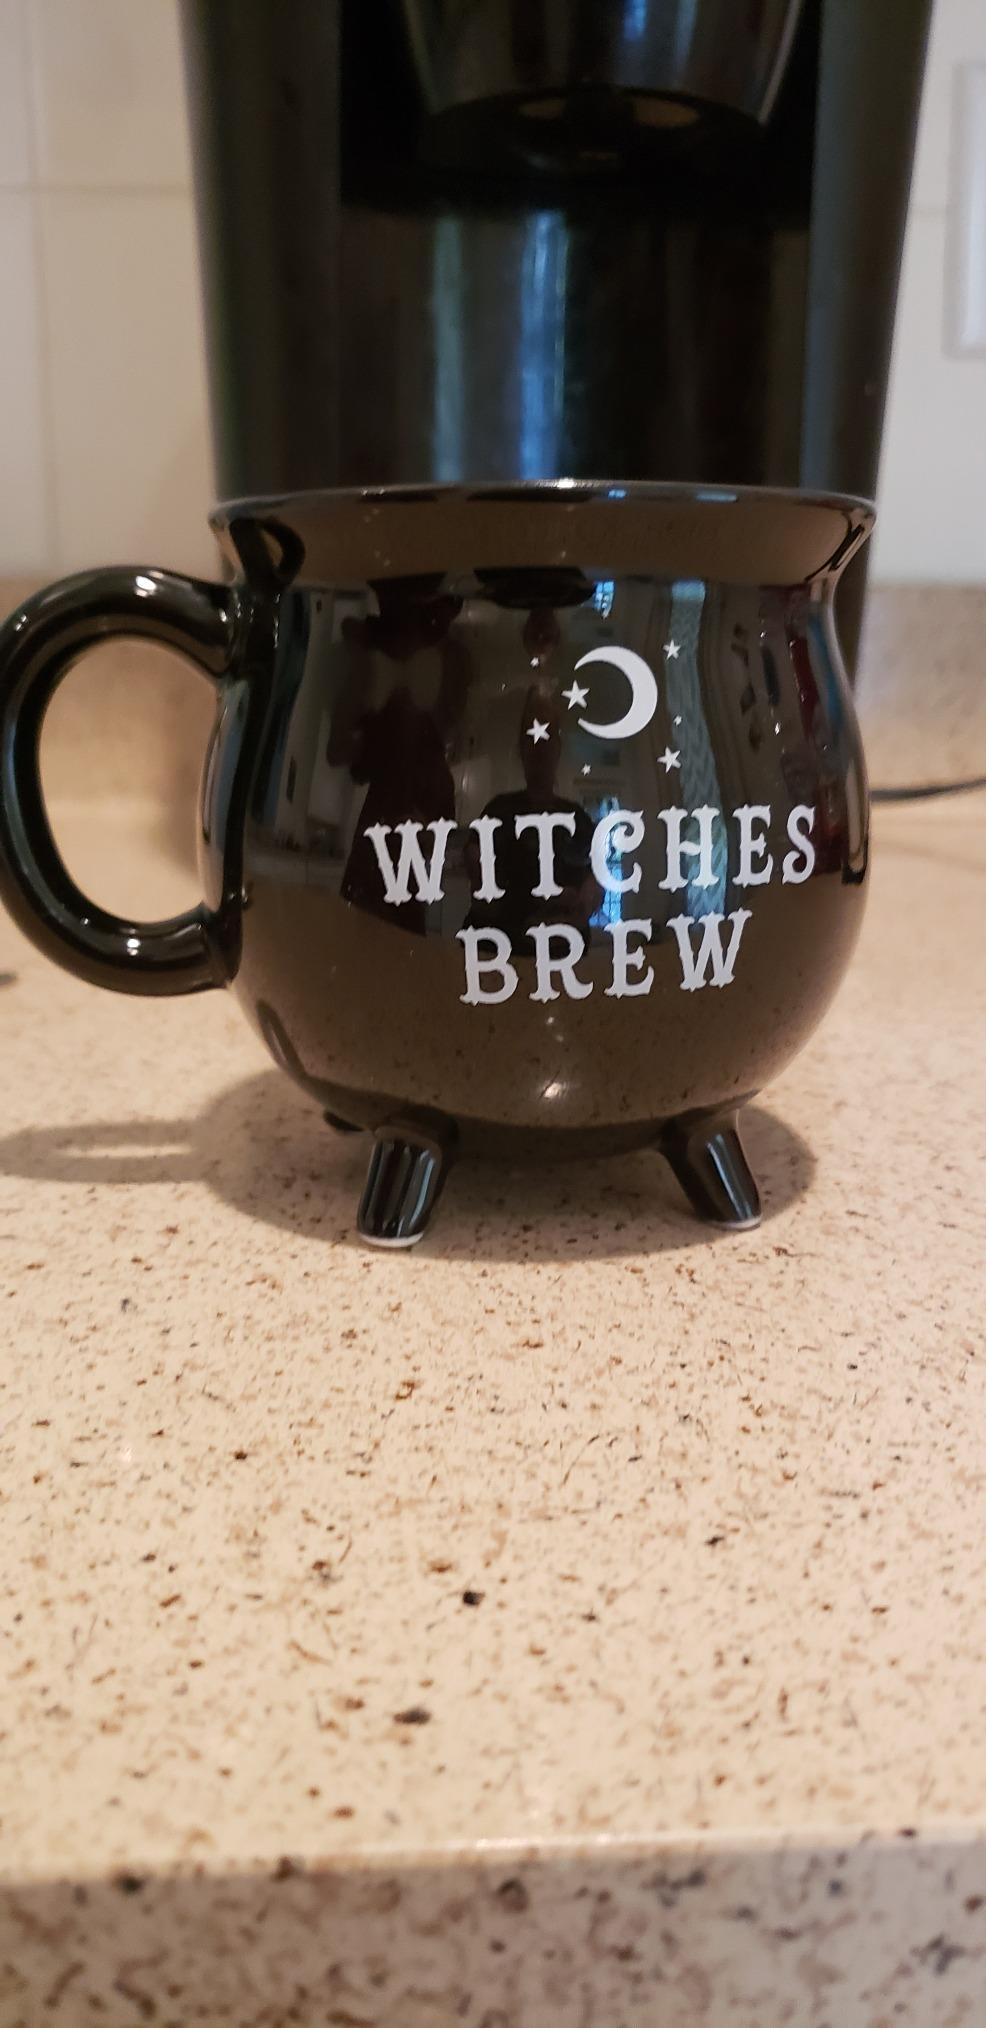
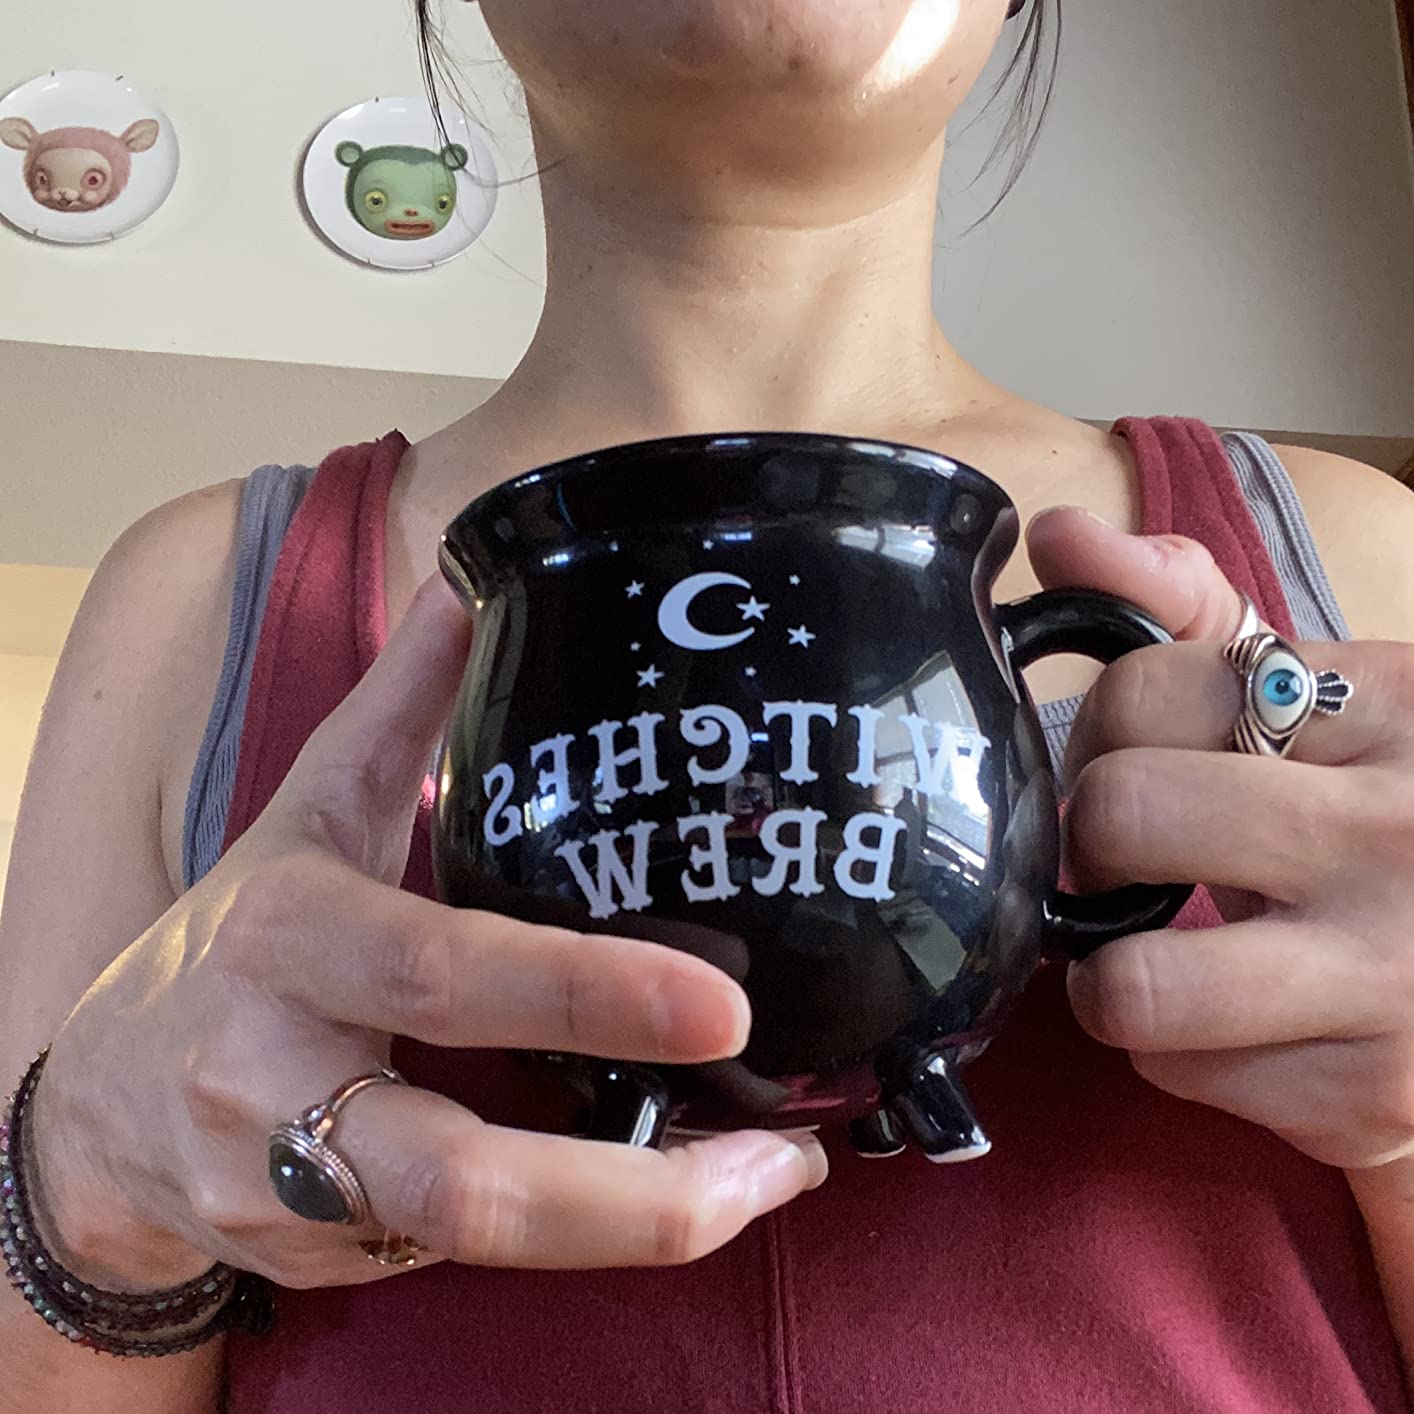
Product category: items_mug
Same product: yes